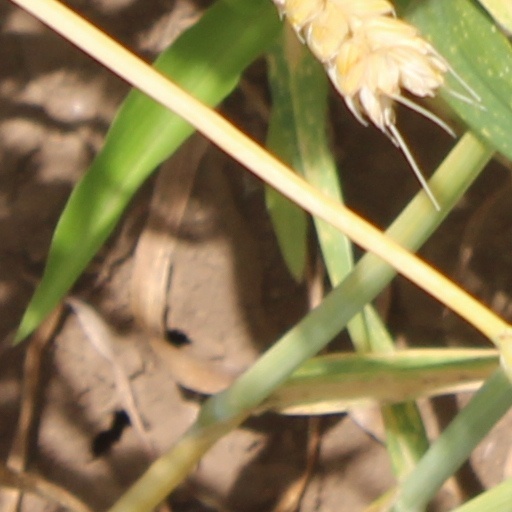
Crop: wheat